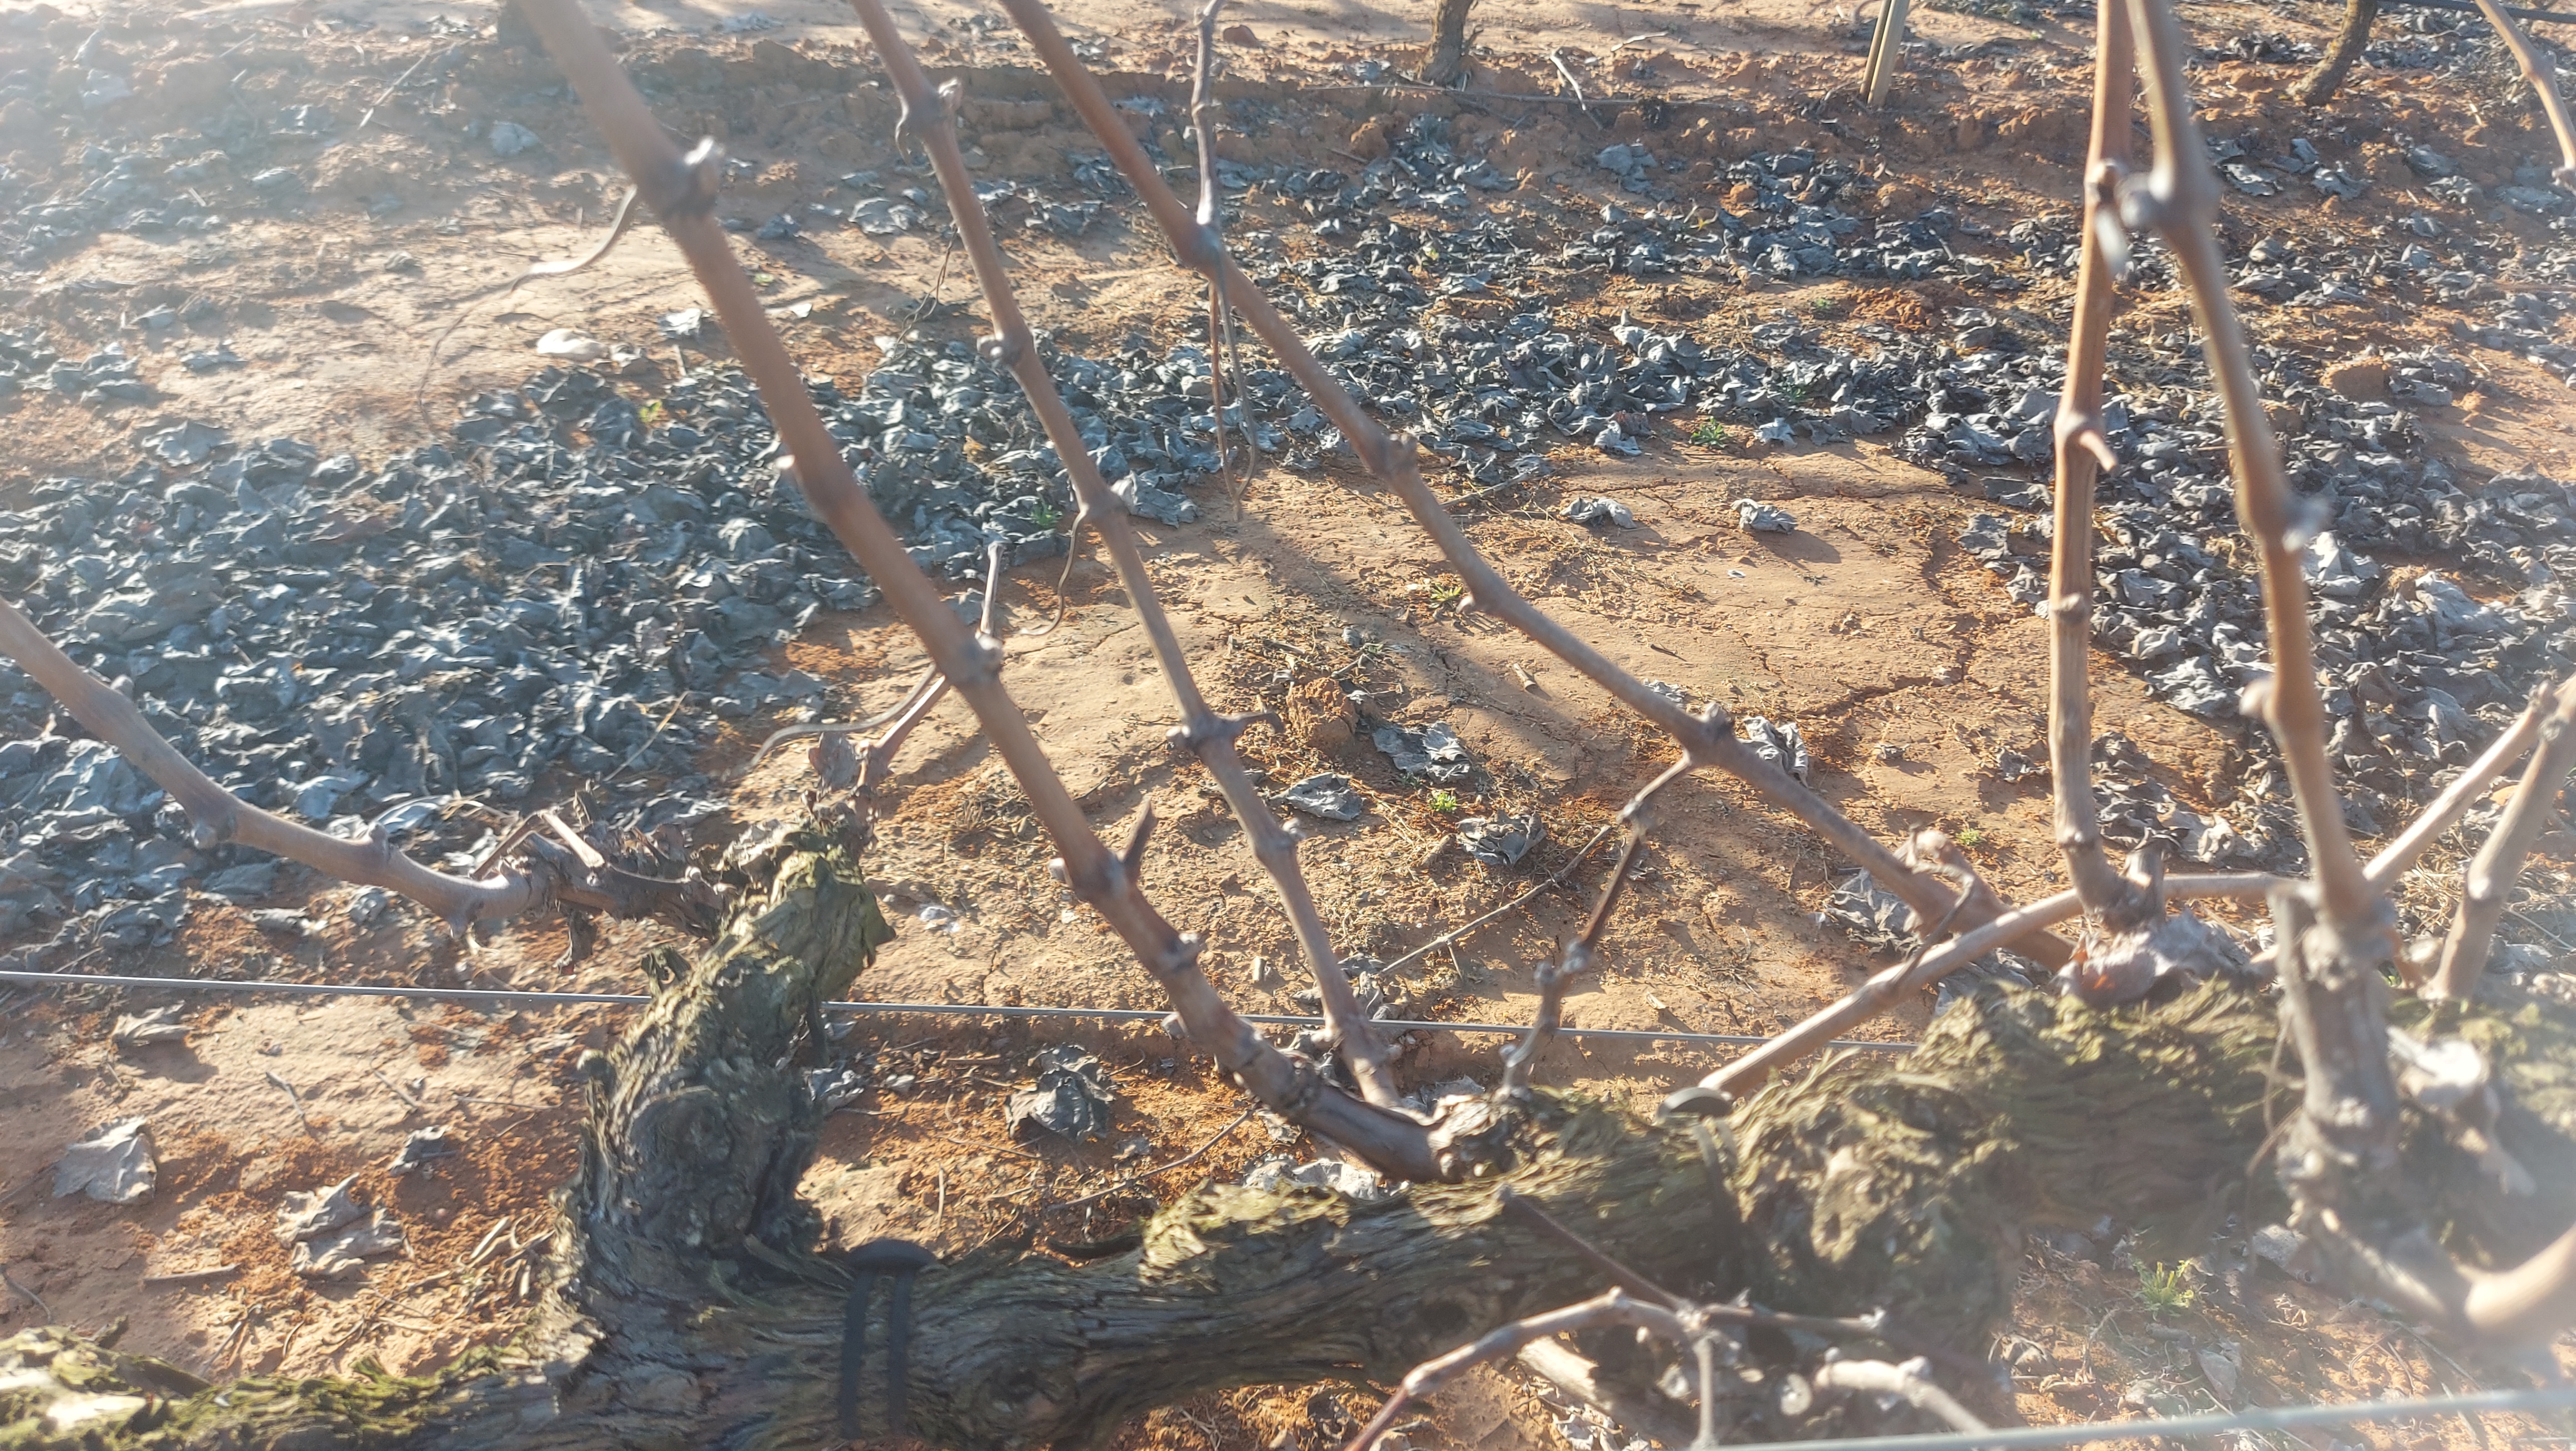
Unpruned shoots: 11
Pruned shoots: 0
Trunks: 1